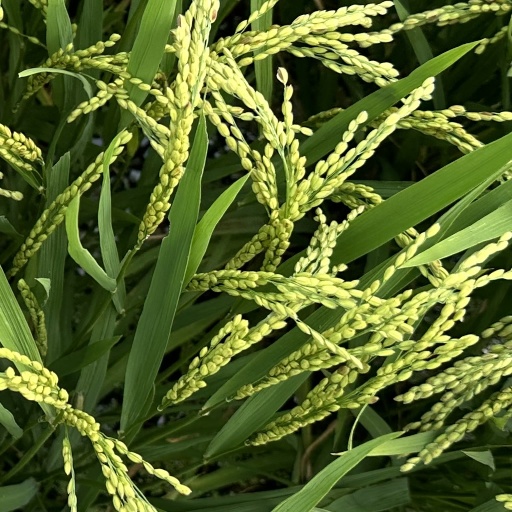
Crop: rice